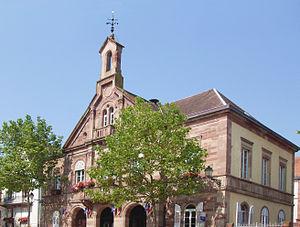
La mairie de Kintzheim